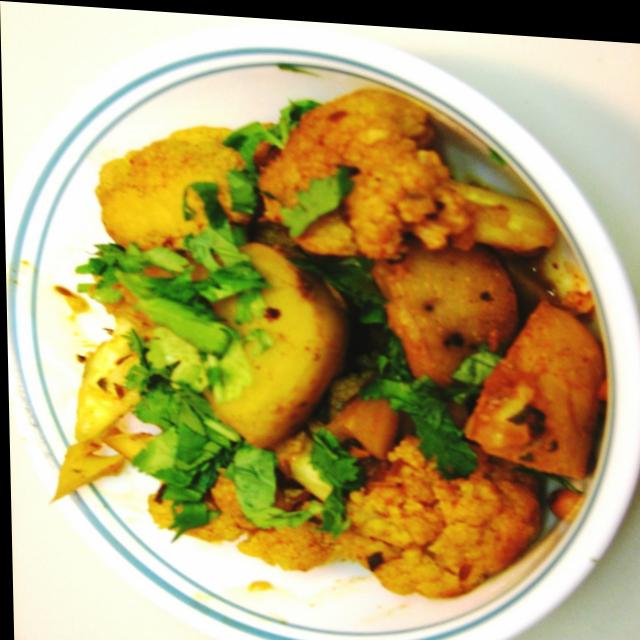
Dish: aloo_gobi